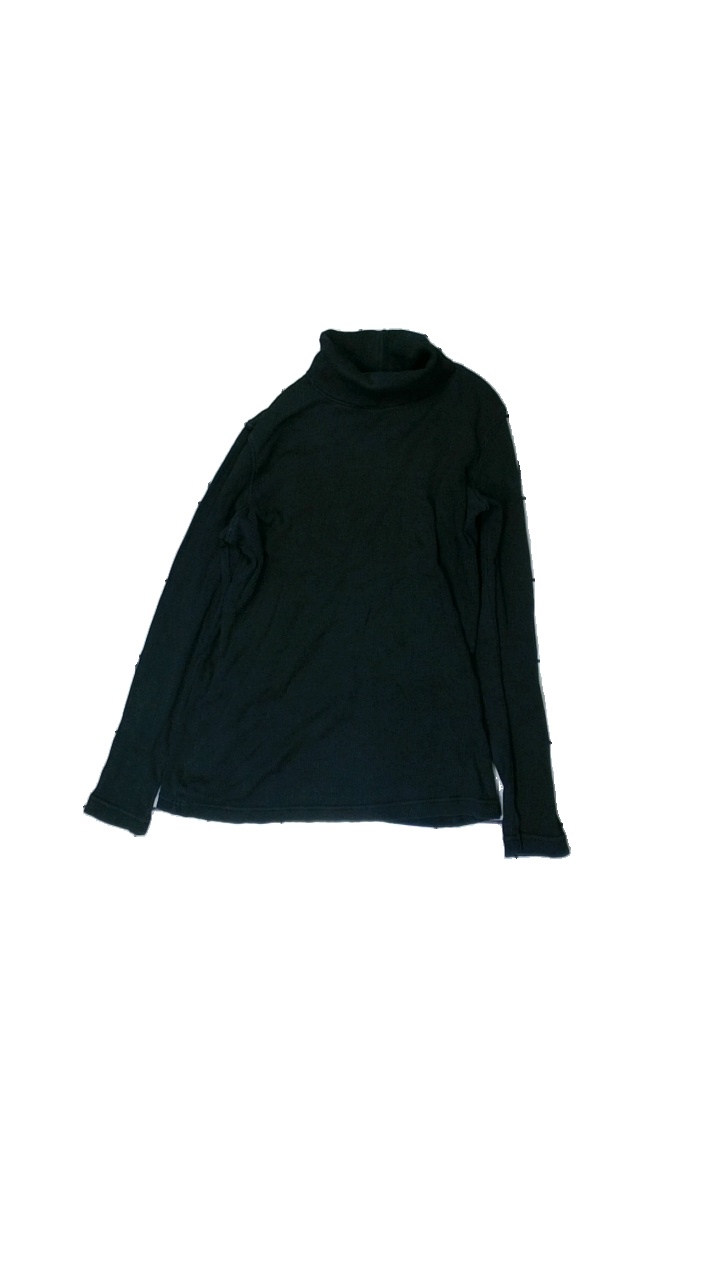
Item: Top (Ladies)
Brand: Missing
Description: Black top with poloneck
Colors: Black
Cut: Regular, Turtle neck
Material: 100% Cotton
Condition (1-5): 2
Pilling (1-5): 5
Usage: Recycle
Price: <50